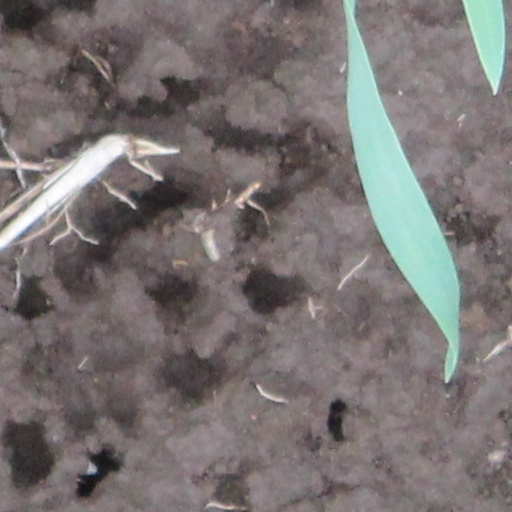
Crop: wheat